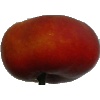
Label: Nectarine Flat 1